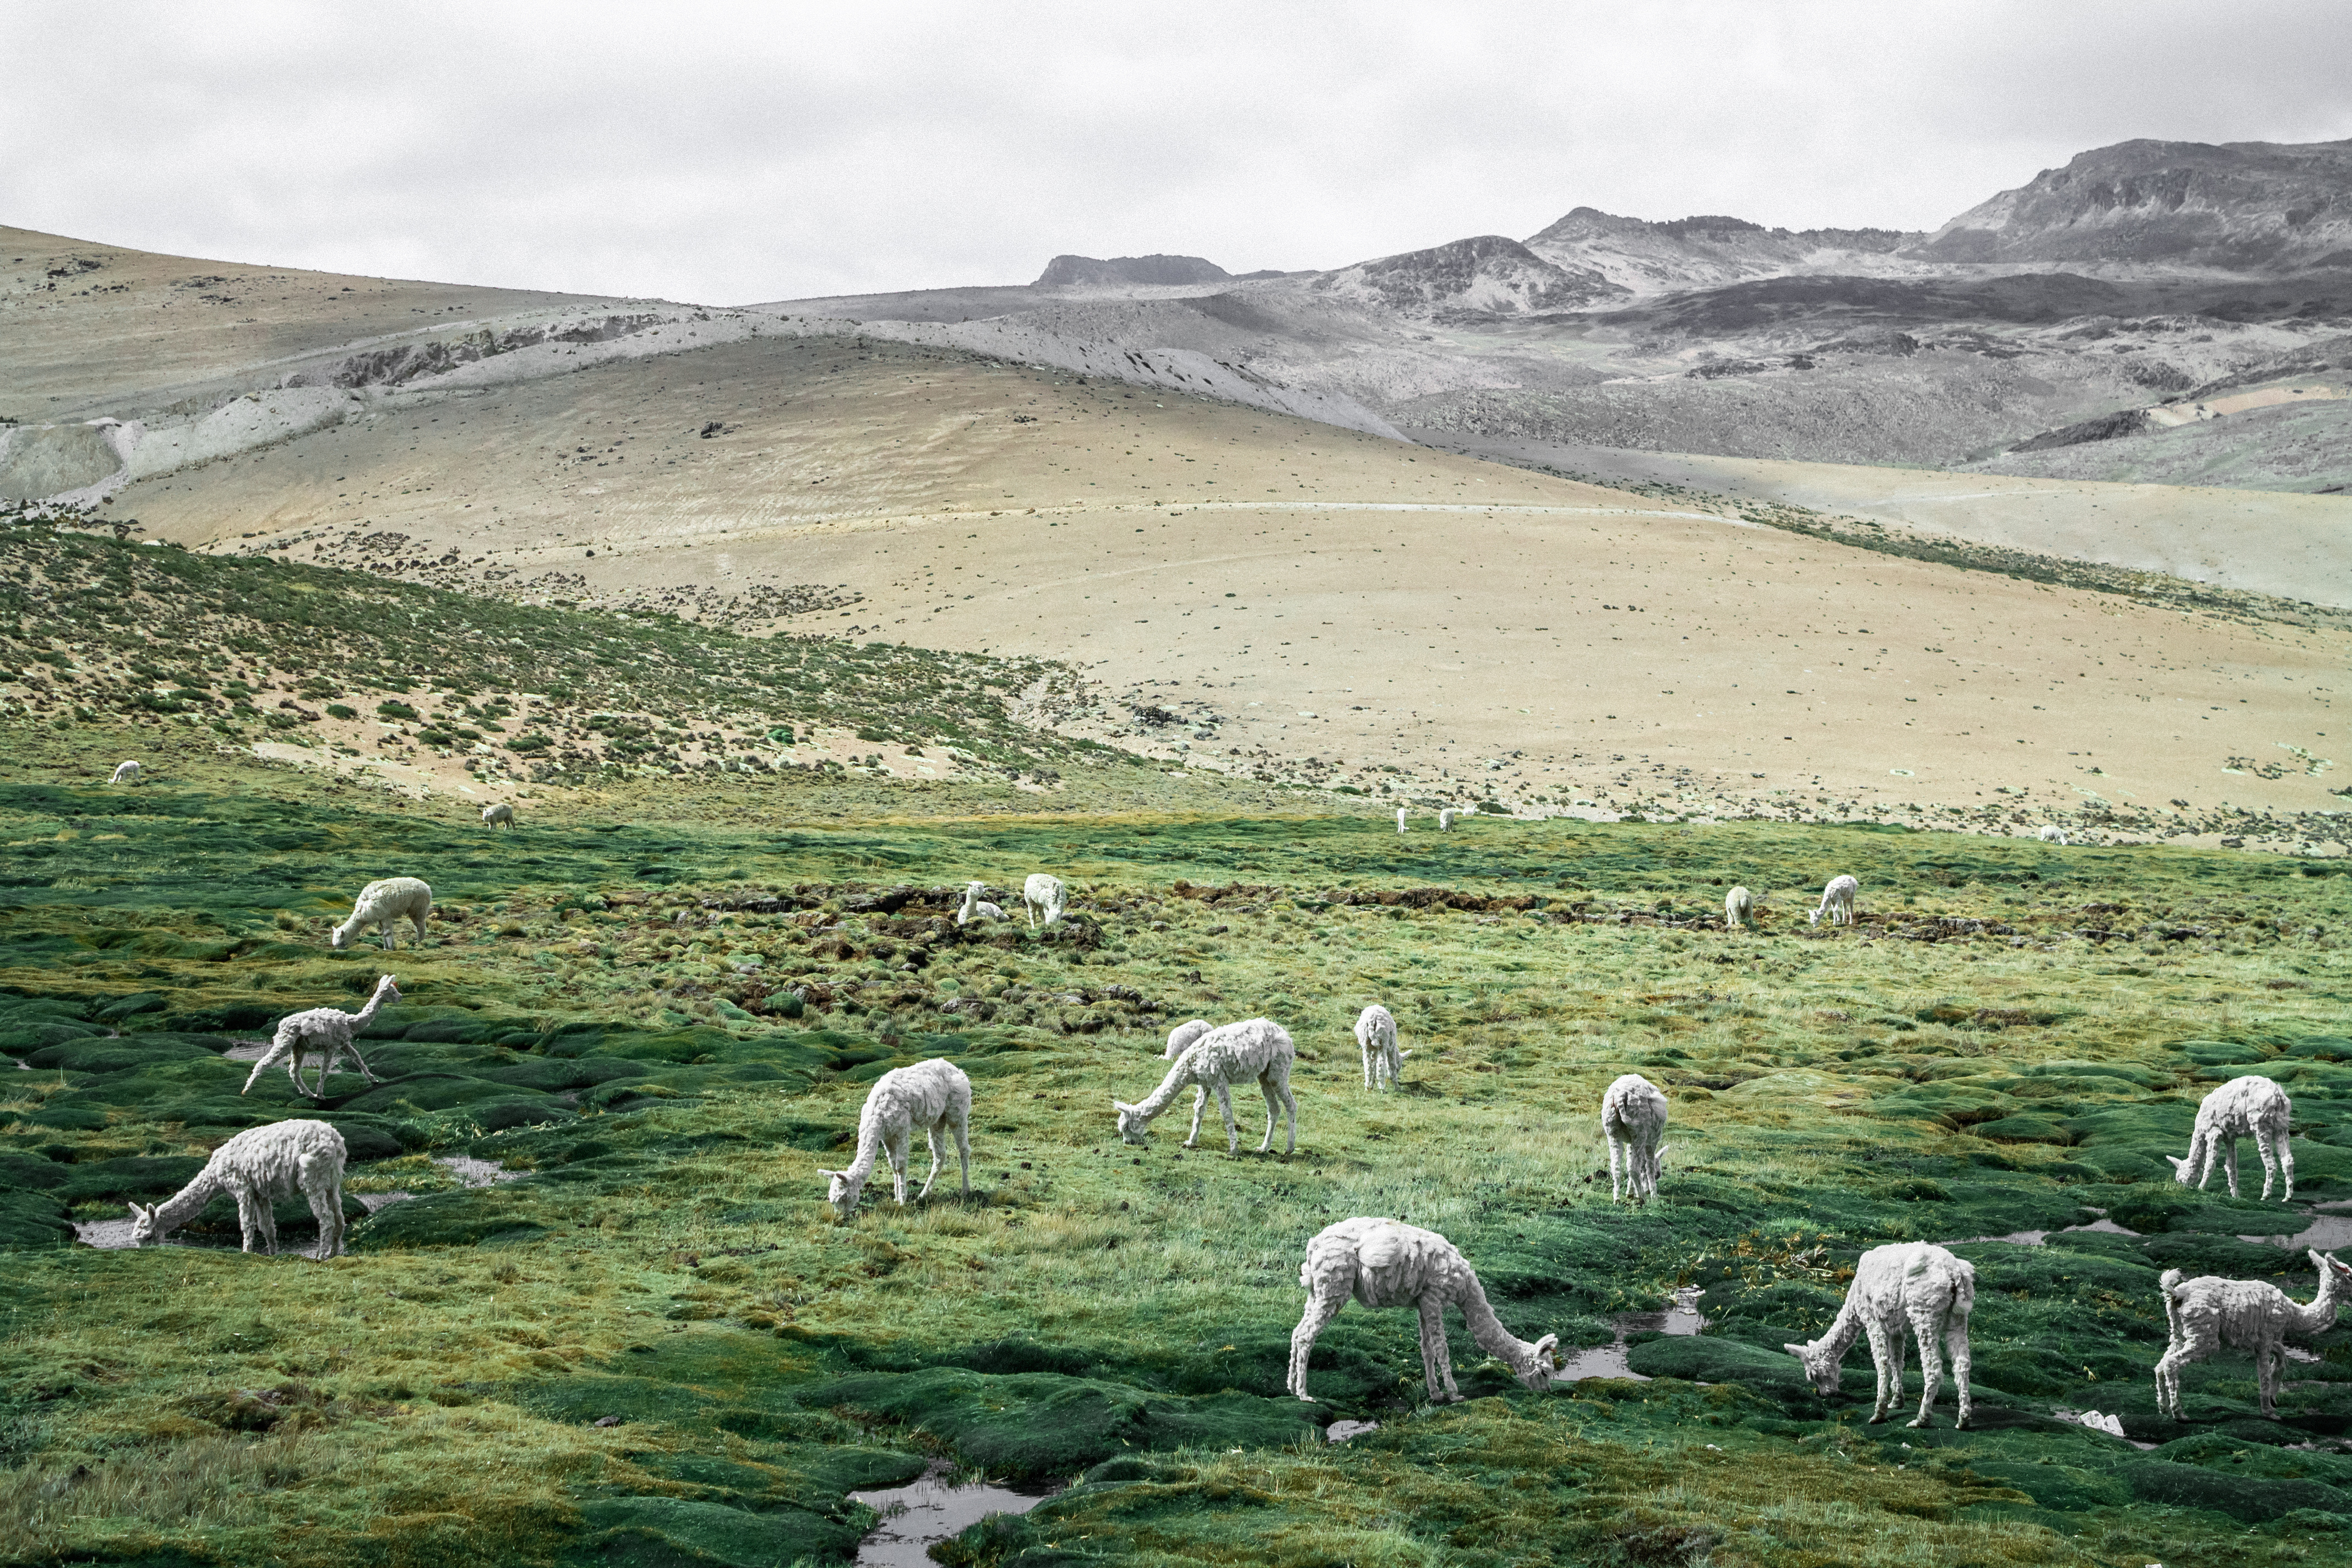
landscape, mountain, field, hill, animal, valley, herd, pasture, grazing, sheep, mammal, highland, fauna, llama, alpaca, grassland, plateau, sheeps, habitat, ecosystem, rural area, mountainous landforms